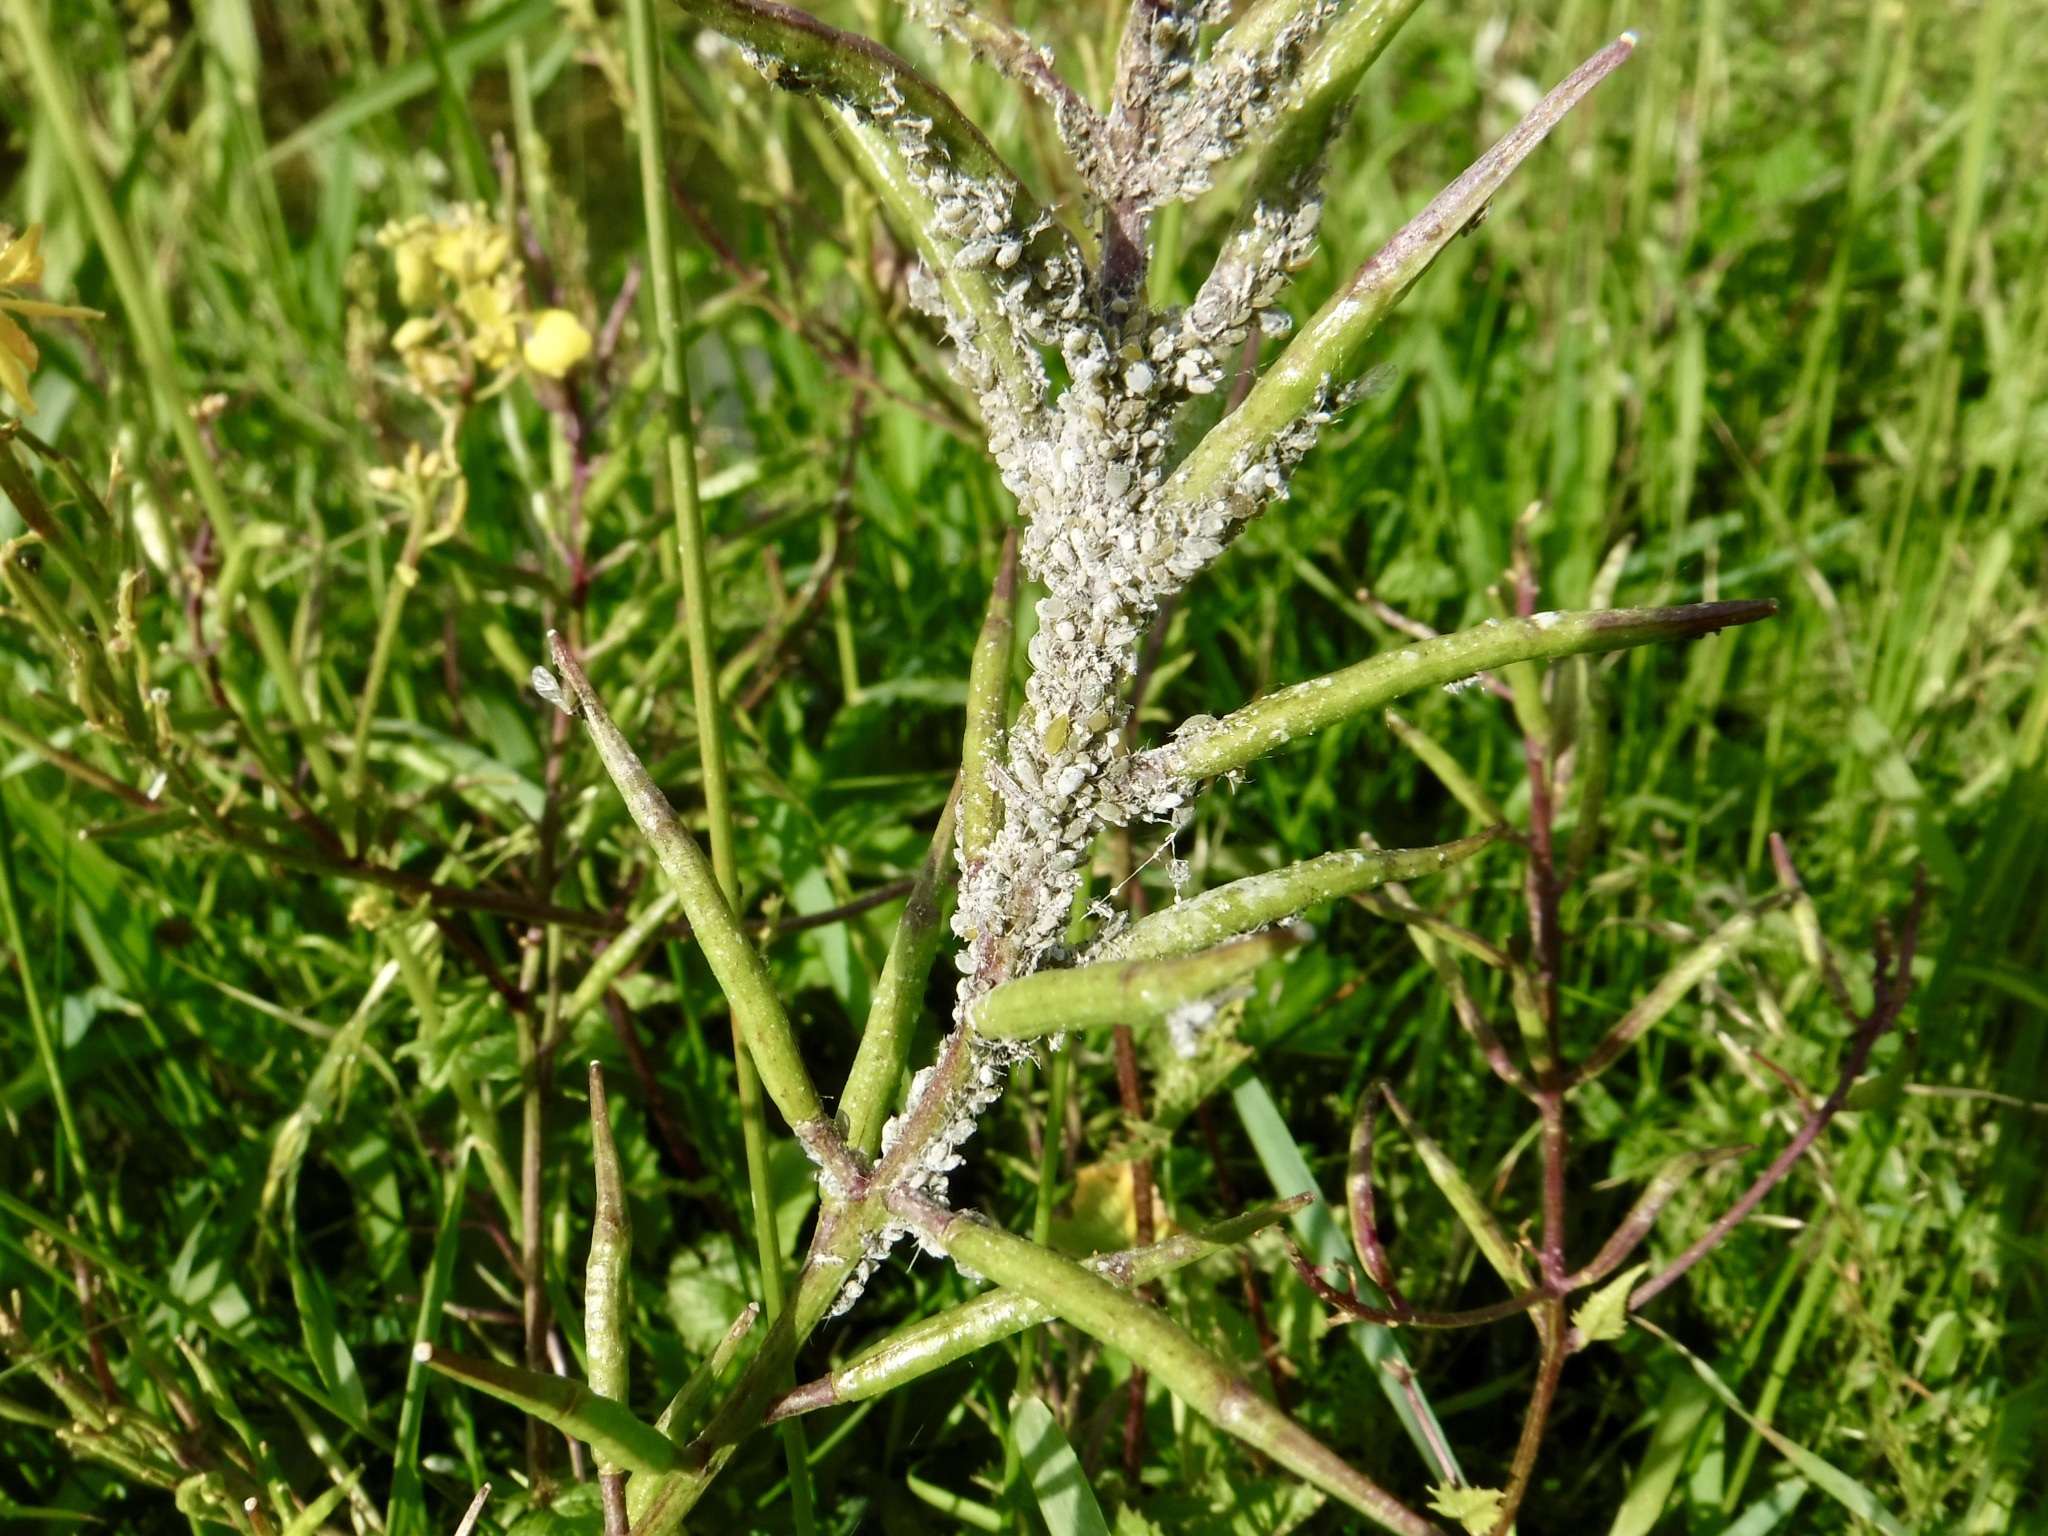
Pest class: cabbage_aphid